Inguinal canal

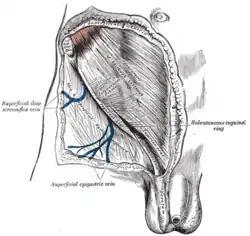
The superficial inguinal ring

The superficial inguinal ring (subcutaneous inguinal ring or external inguinal ring) is an anatomical structure in the anterior wall of the mammalian abdomen. It is a triangular opening that forms the exit of the inguinal canal, which houses the ilioinguinal nerve, the genital branch of the genitofemoral nerve, and the spermatic cord (in men) or the round ligament (in women). At the other end of the canal, the deep inguinal ring forms the entrance.